Raj of Sarawak

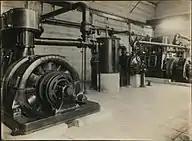
Belliss and Morcom engines in the coal-fired Kuching power station, 1922

Upon acquisition of his first territories in the First Division, James Brooke came into possession of a large quantity of antimony from mines around the area. At the time of his arrival, a land tenure system known as the Native Customary Rights had been practised by the indigenous communities. James Brooke's first priority was to abolish headhunting among the indigenous communities of the interior. The kingdom's authorities conducted repeated raids on Sea Dayak villages and, facing a major rebellion, ultimately forced them to practice horticulture and abandon headhunting. Land Dayaks had also been involved in headhunting but more readily abandoned the practice and became loyal followers of James Brooke. Most Malay coastal villages were also raided as part of the kingdom's policy to combat piracy and slavery. Despite success in these endeavours, stagnant economic conditions persisted and the kingdom amassed huge debts.